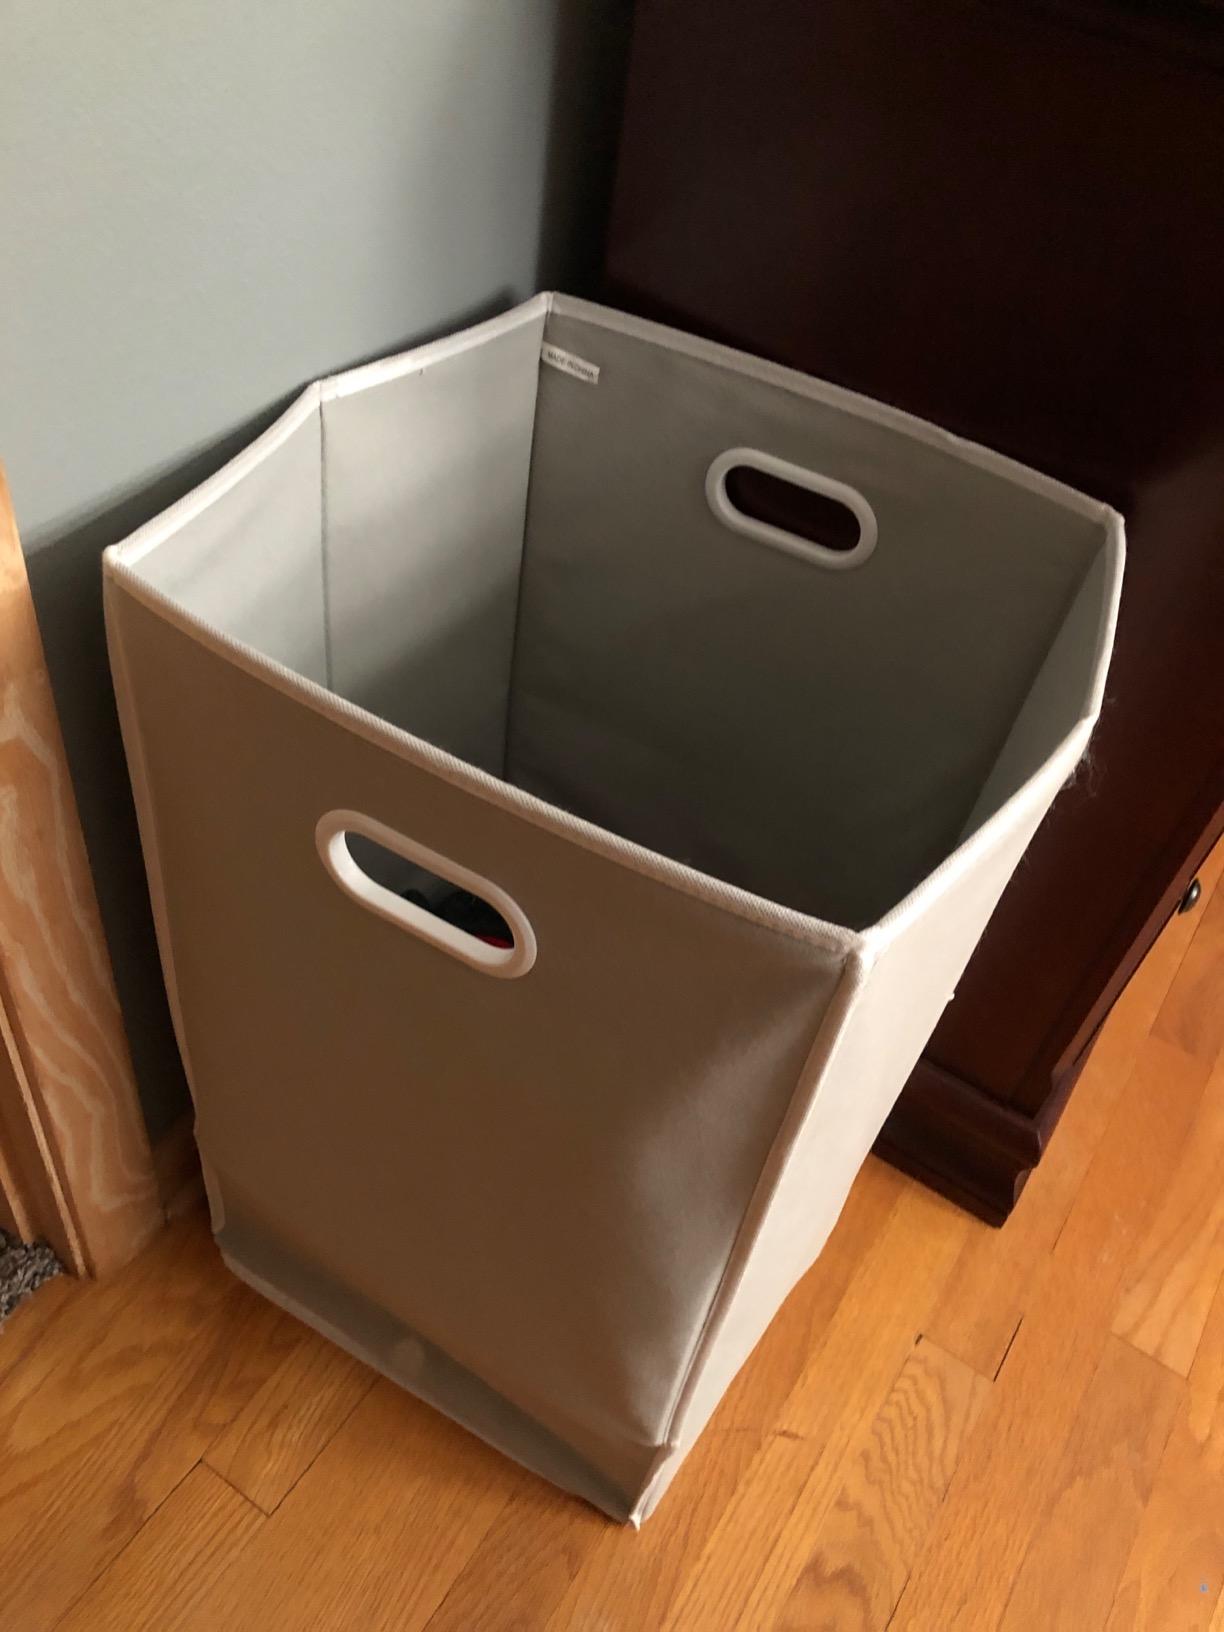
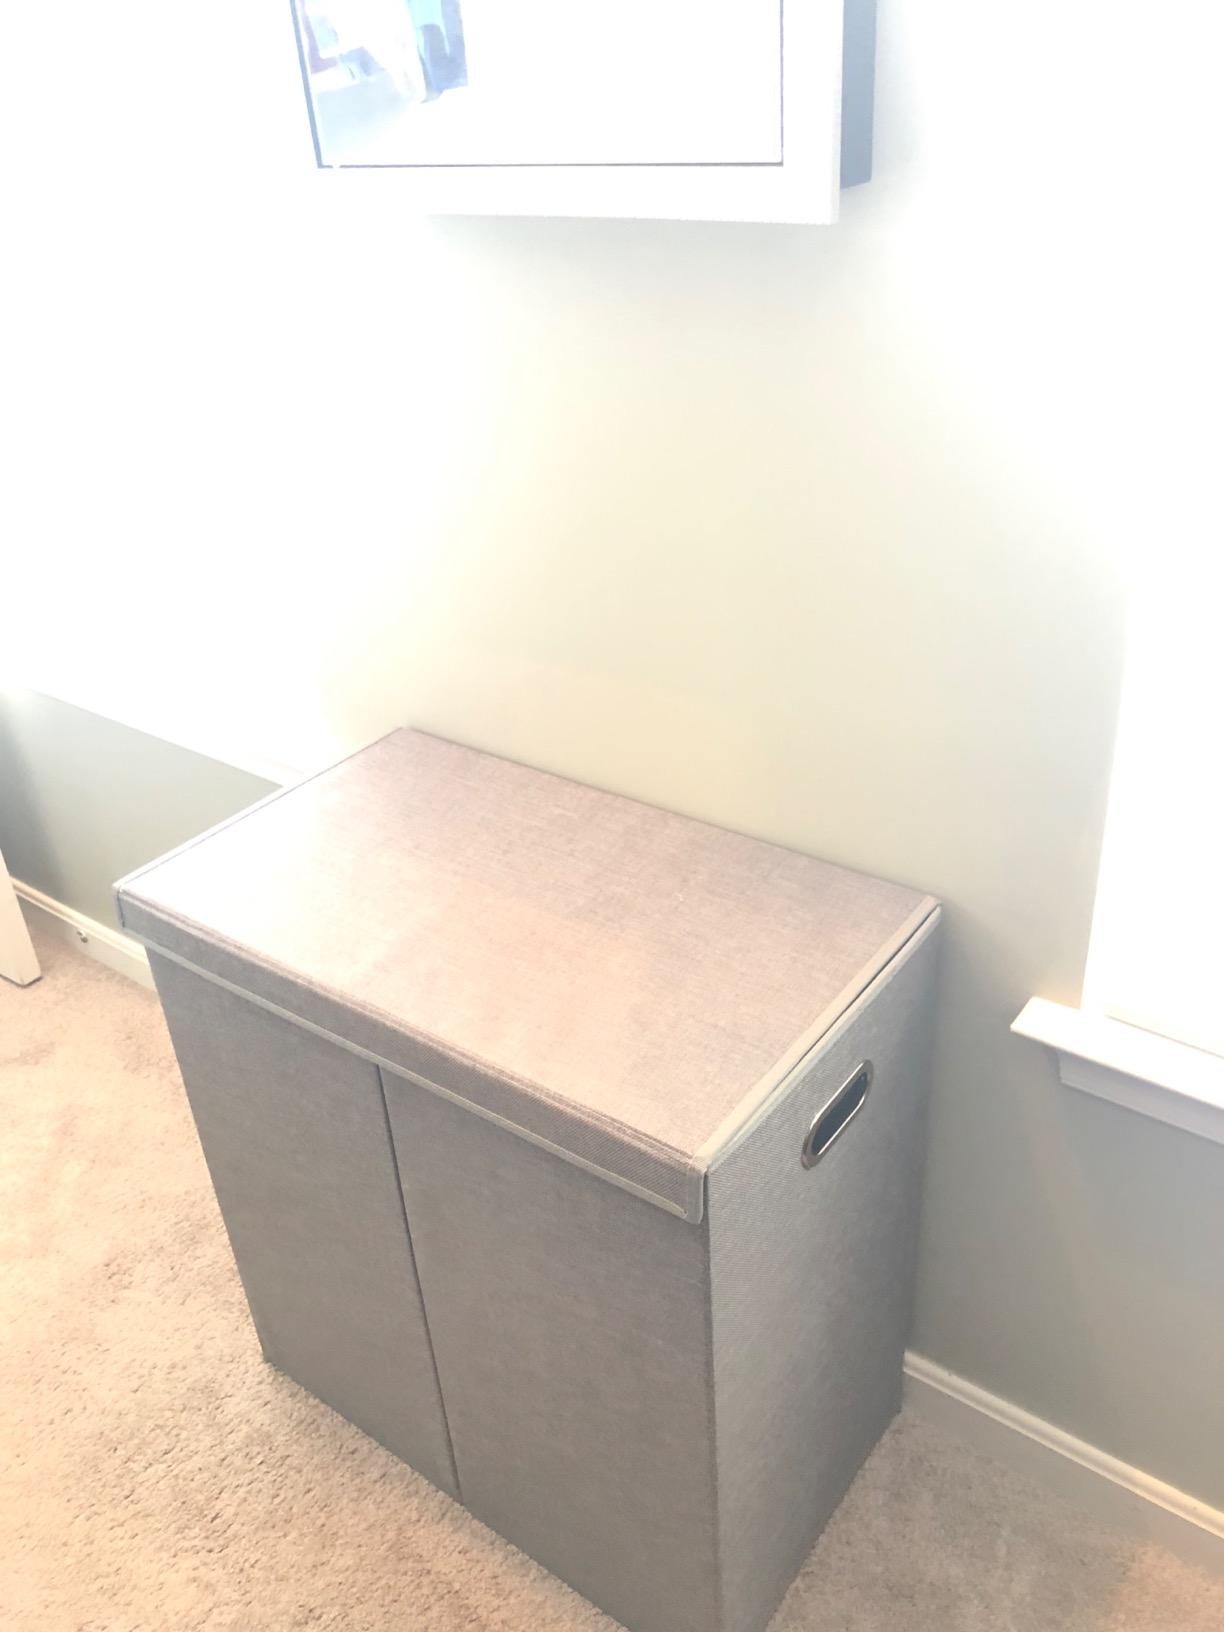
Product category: items_hamper
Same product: no